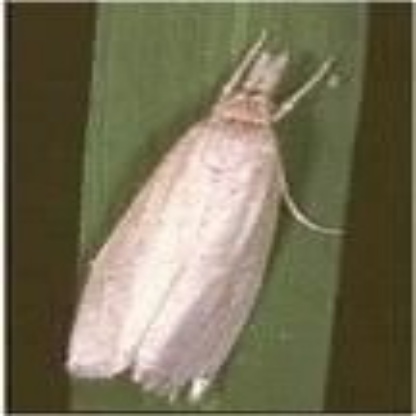
Nhãn: Sâu đục thân (Sọc nâu )( Chilo suppressalis )